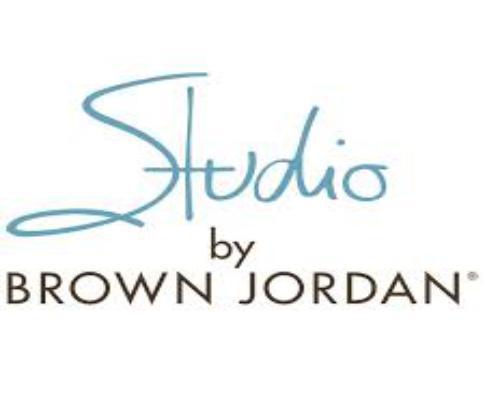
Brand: brown jordan
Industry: Necessities